Mark McInnes, Baron McInnes of Kilwinning

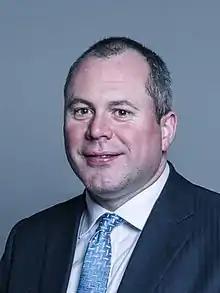
Official portrait, 2017

Mark McInnes, Baron McInnes of Kilwinning, (born 4 November 1976) is a Scottish Conservative politician and member of the House of Lords. He is the current Chief Executive of Conservative Campaign Headquarters.